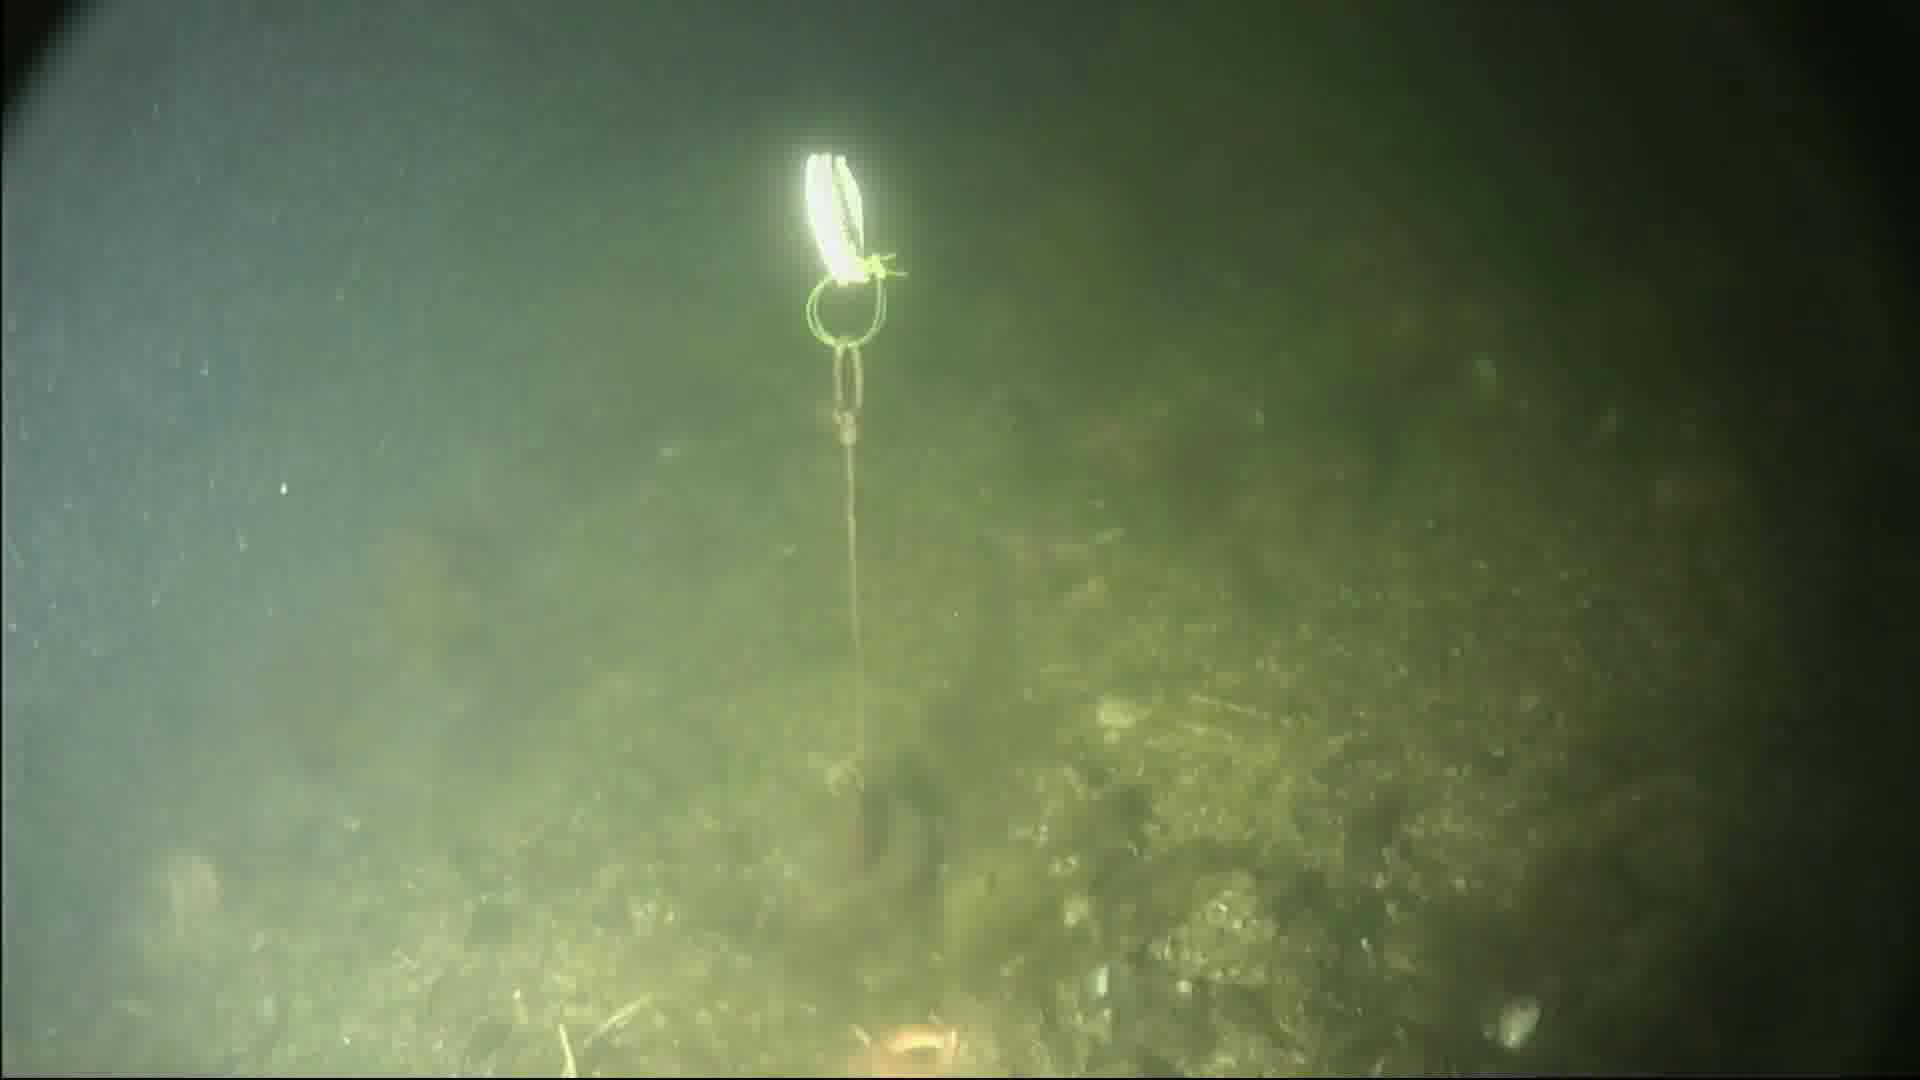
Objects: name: starfish